Sheki halva

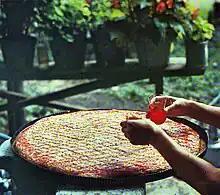
Sheki halva on a round tray

Sheki halva or Sheki pakhlava is a type of dessert specific to the Sheki region of Azerbaijan.